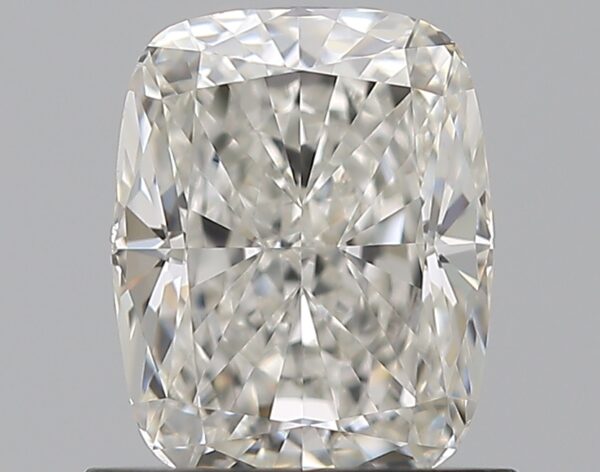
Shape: cushion
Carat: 1.01
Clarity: VS2
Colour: G
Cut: EX
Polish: EX
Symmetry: EX
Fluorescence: M
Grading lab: GIA
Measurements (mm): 6.5 x 5.15 x 3.49